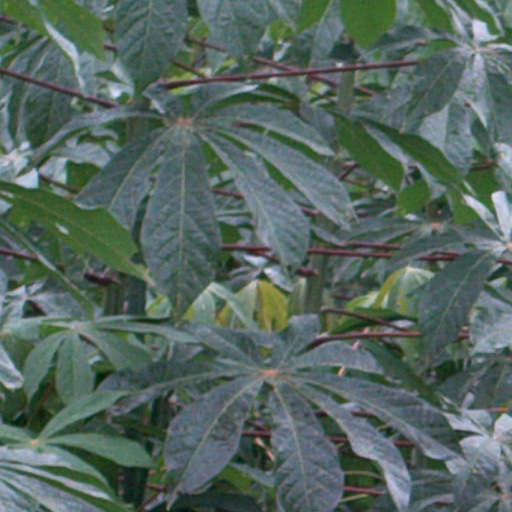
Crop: cassava